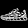
Label: Sneaker